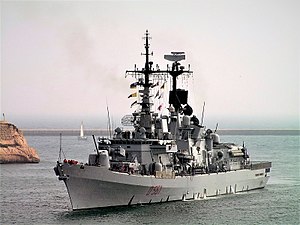
Durand de la Penne-klassen
ITS Francesco Mumbelli (D561) ved indsejlingen til Valletta, Malta
ITS Francesco Mumbelli (D561) ved indsejlingen til Valletta, Malta
Durand de la Penne-klassen består af to destroyere i Marina Militare, den italienske flåde. Designet er en opdateret version af destroyerne af Audace-klassen, men er større, udrustet med både gasturbiner og dieselmotorer samt moderne sensorer. Oprindeligt var klassen planlagt til at være fire skibe, men de sidste to skibe blev annulleret til fordel for Orrizonte-klassen.